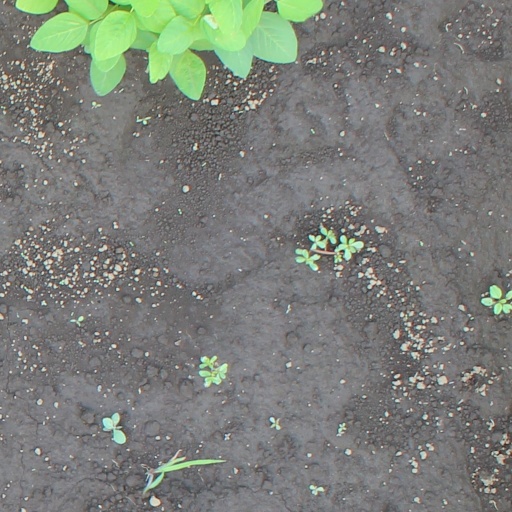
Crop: soybean